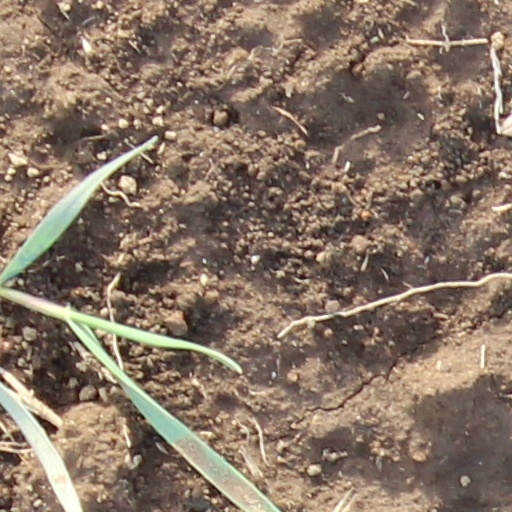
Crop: wheat